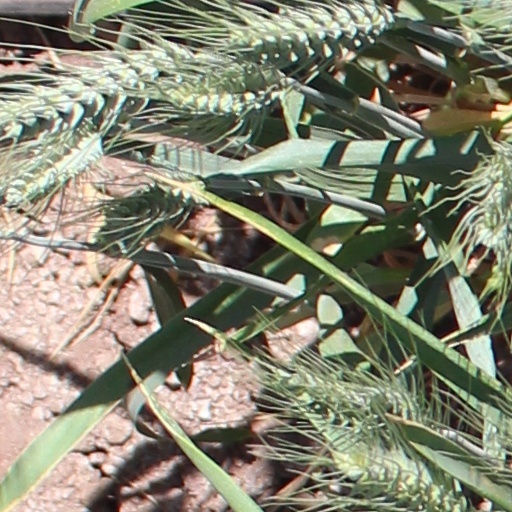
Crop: wheat